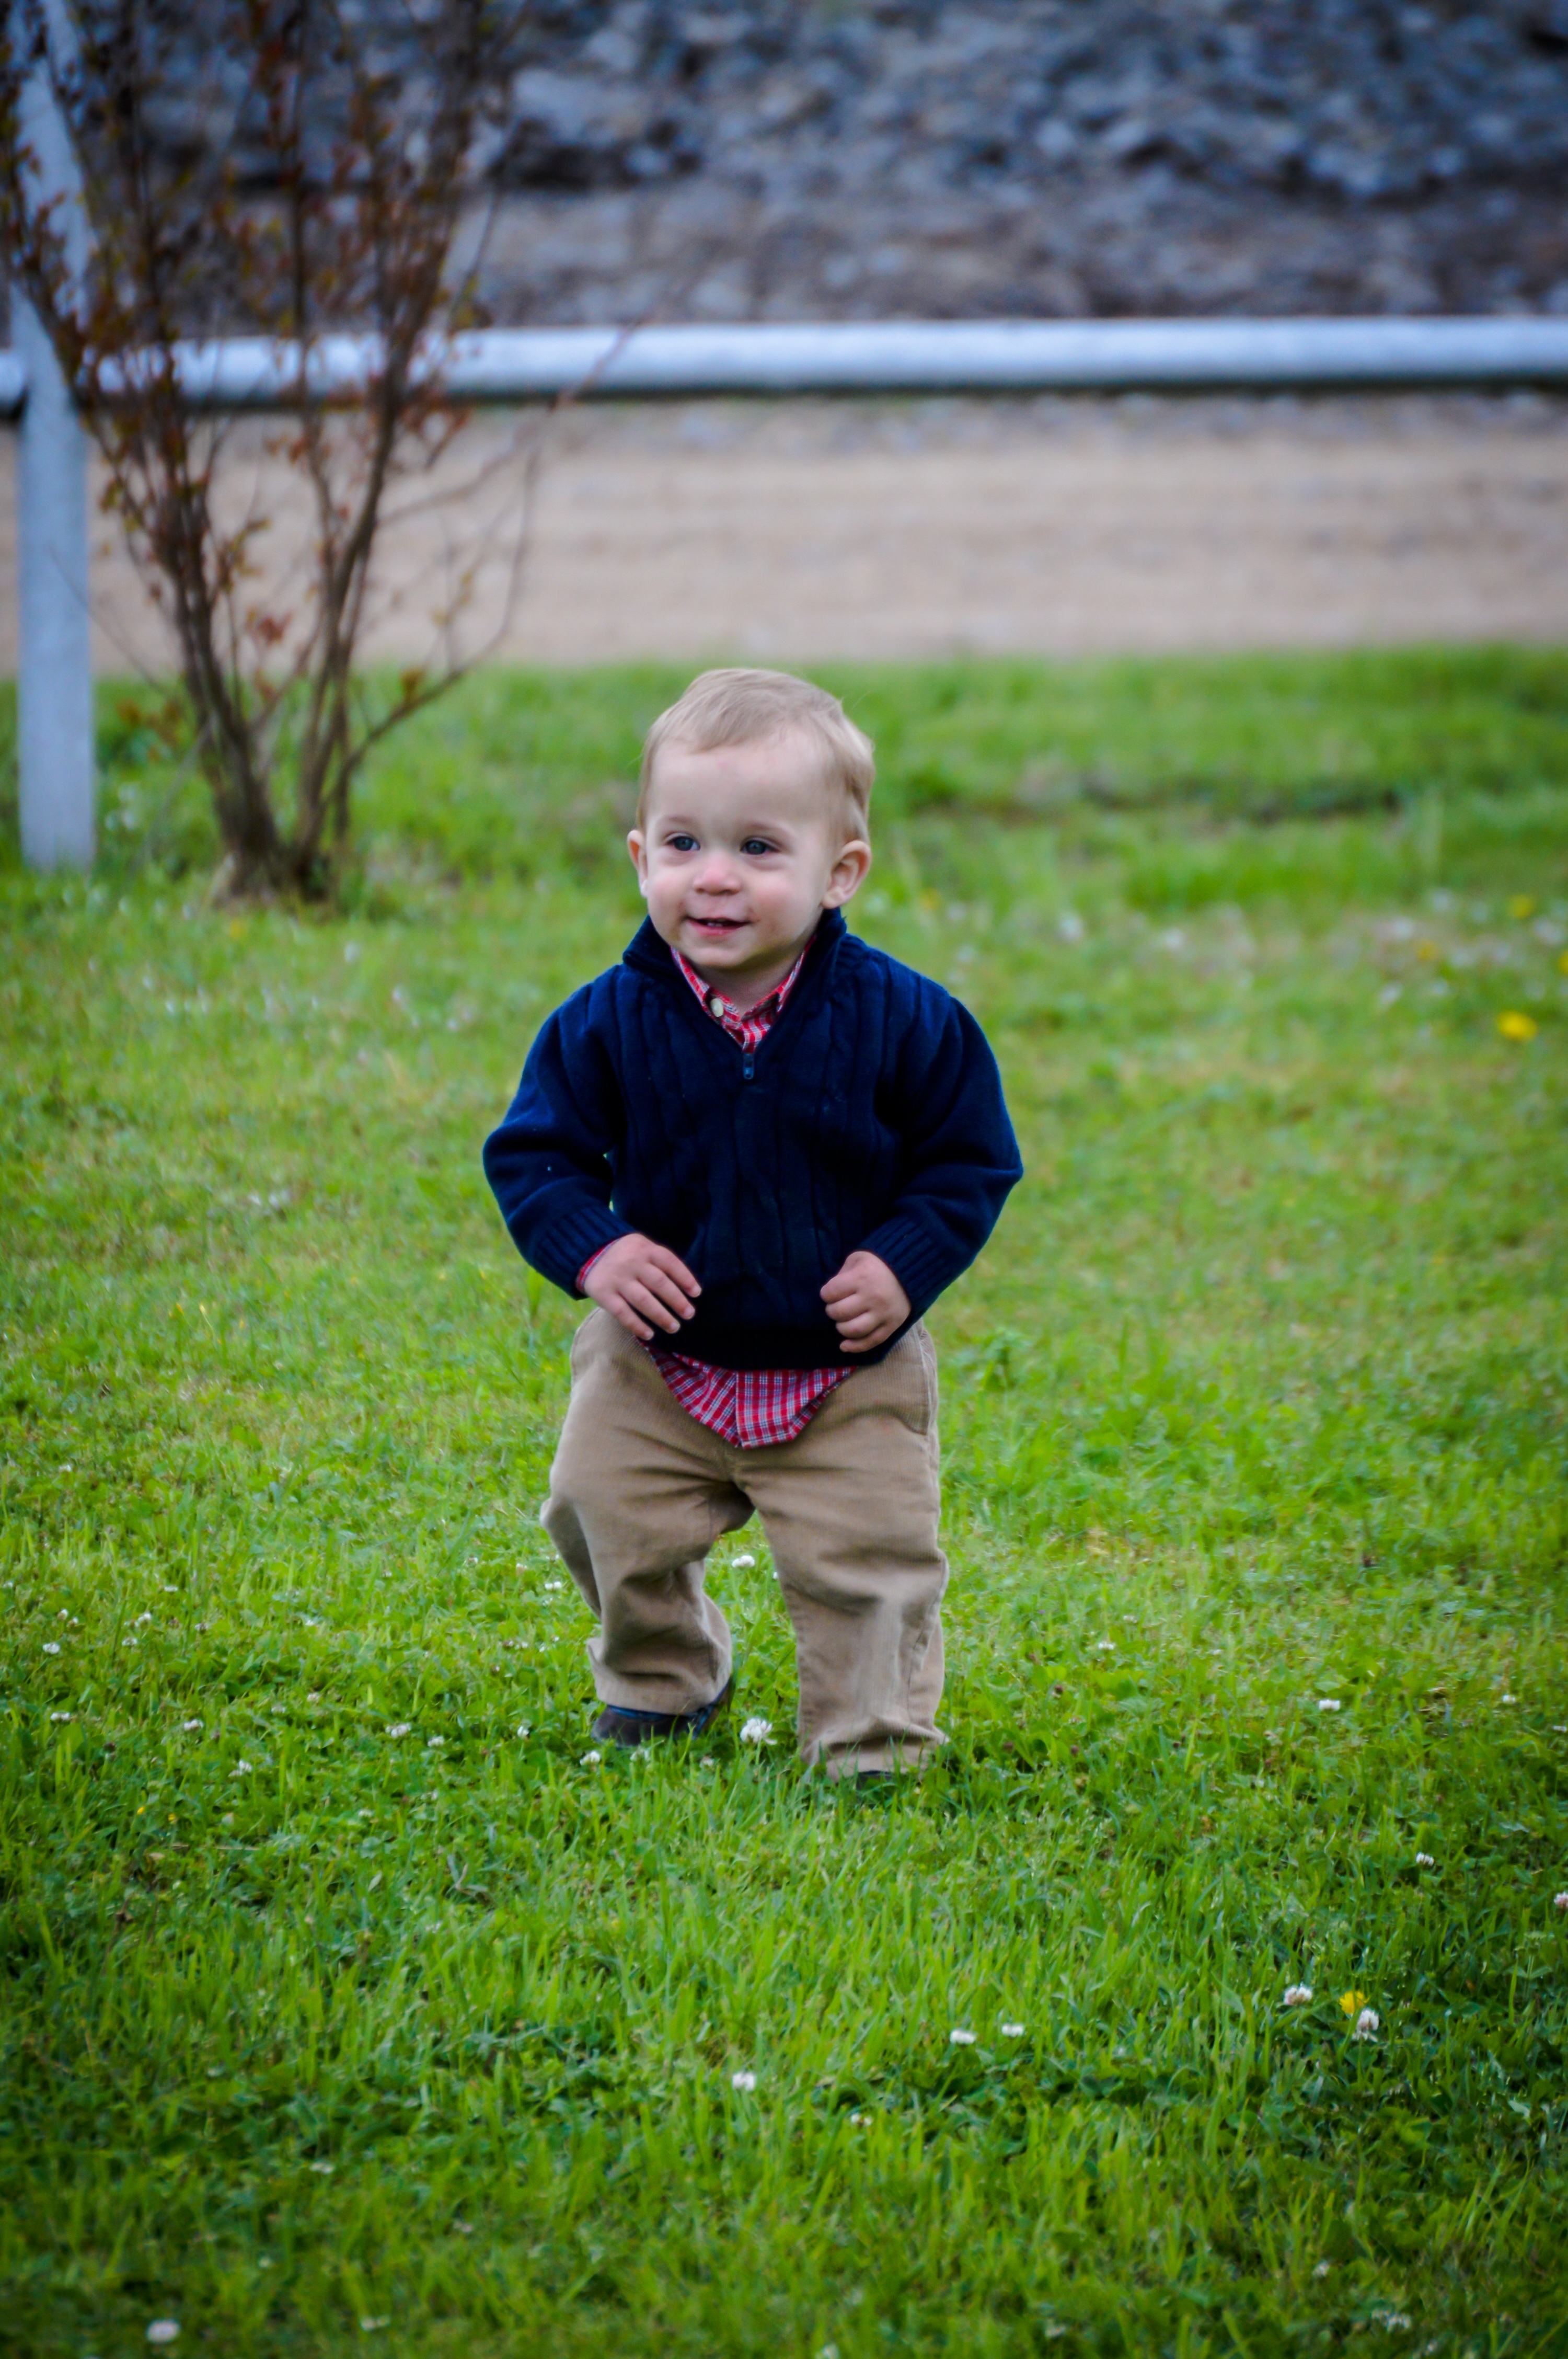
man, grass, person, people, lawn, meadow, play, flower, boy, kid, cute, male, young, spring, green, sitting, backyard, child, human, playing, childhood, family, happy, toddler, adorable, preschool, human positions